Waziristan campaign (1921–1924)

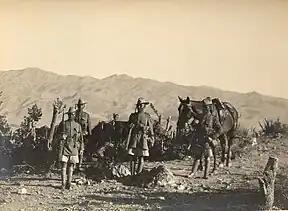
The 5th Royal Gurkha Rifles in Waziristan, 1923.

The Waziristan campaign was a road construction effort and military campaign conducted from 21 December 1921 to 31 March 1924 by British and Indian forces in Waziristan (in what is now Pakistan). These operations were part of the new Forward Policy, which sought to reduce and eventually eliminate tribal uprisings and tribal raids into settled districts by stationing regular troops inside Waziristan, which would then be capable of swiftly responding to Waziri rebellions. The rebel tribes attempted to harass the British troops, but were unsuccessful in stopping the British road construction efforts. Hugh Beattie provided a detailed account of the conflict in chapter 7 of "Empire and Tribe in the Afghan Frontier Region: Custom, Conflict and British Strategy in Waziristan until 1947".